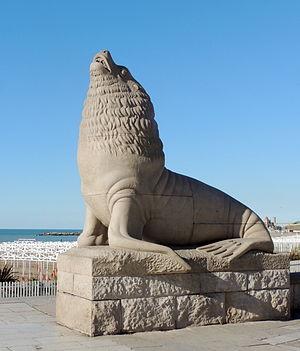
La province de Buenos Aires est la province la plus grande, la plus riche et la plus peuplée d'Argentine, bien que la municipalité de la ville de Buenos Aires, capitale de la République argentine n'en fasse pas partie. La province avait 15 625 084 habitants en 2010. L'agglomération du grand La Plata, sa capitale, en avait 799 523 la même année.